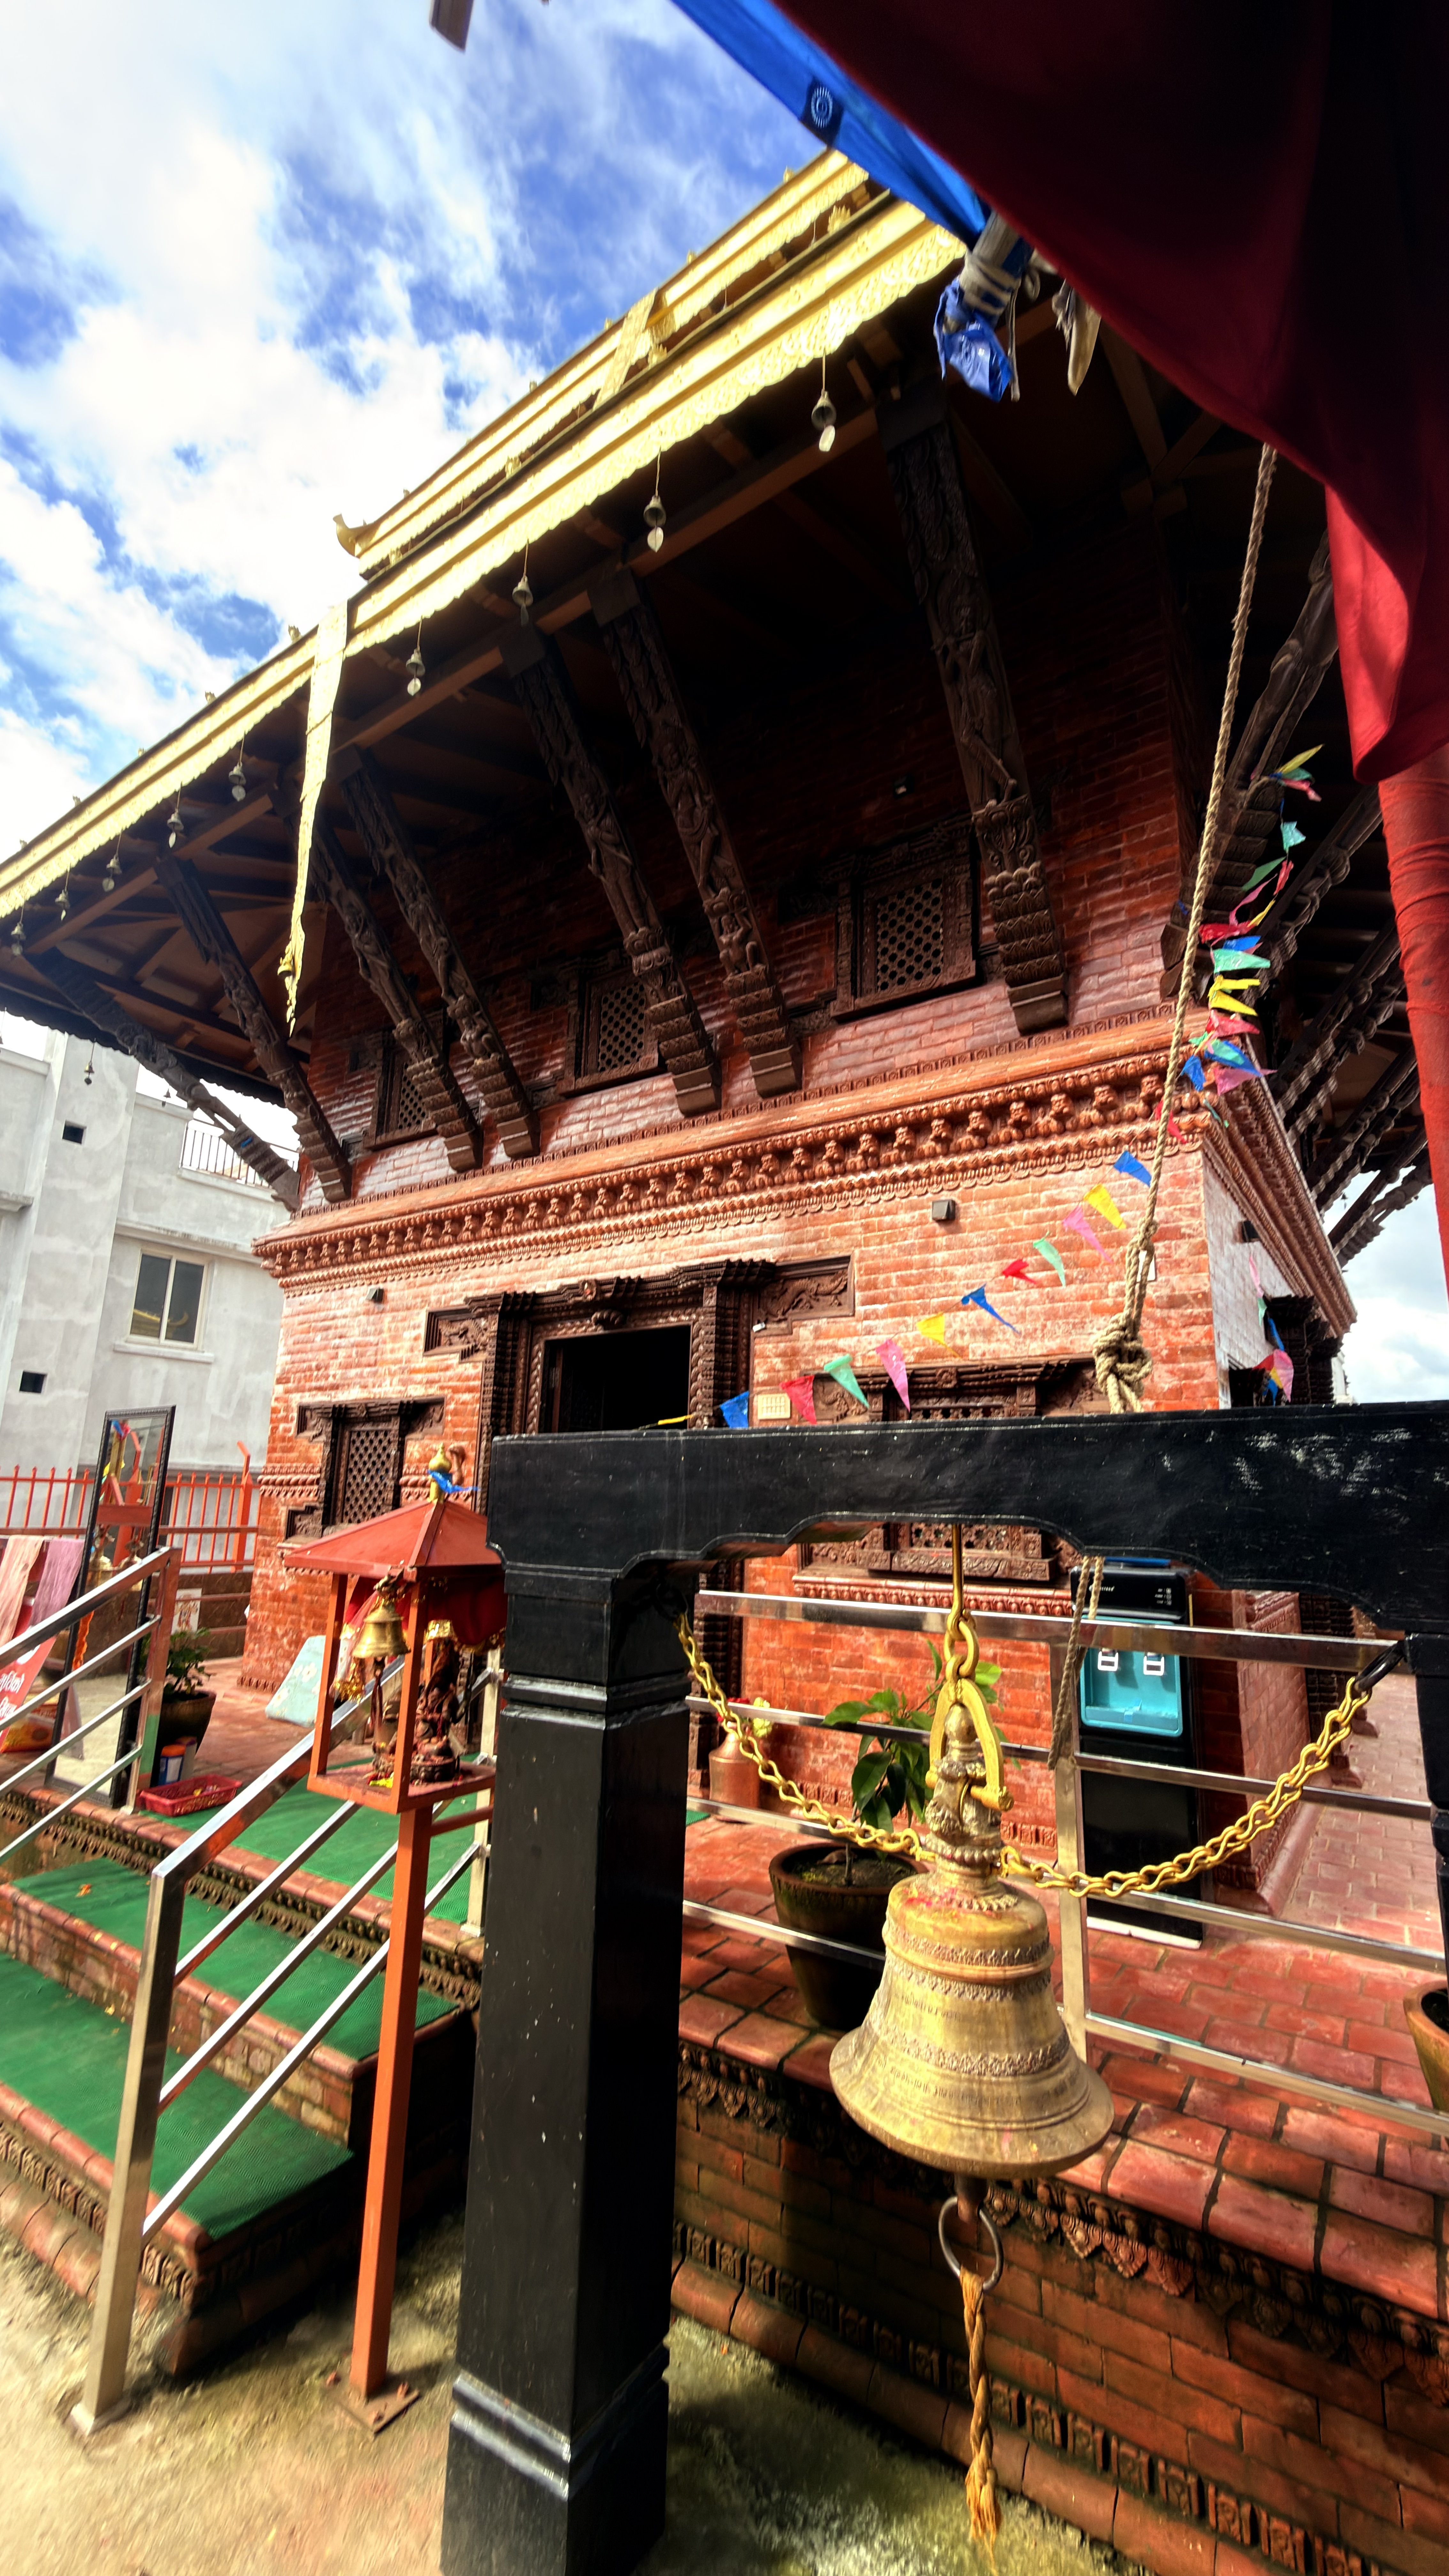
Heritage site: Nageshwor_Dham_Temple